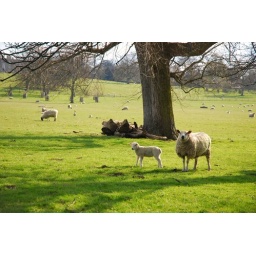
Ewes with lambs in a field with trees in the springtime in the English countryside.